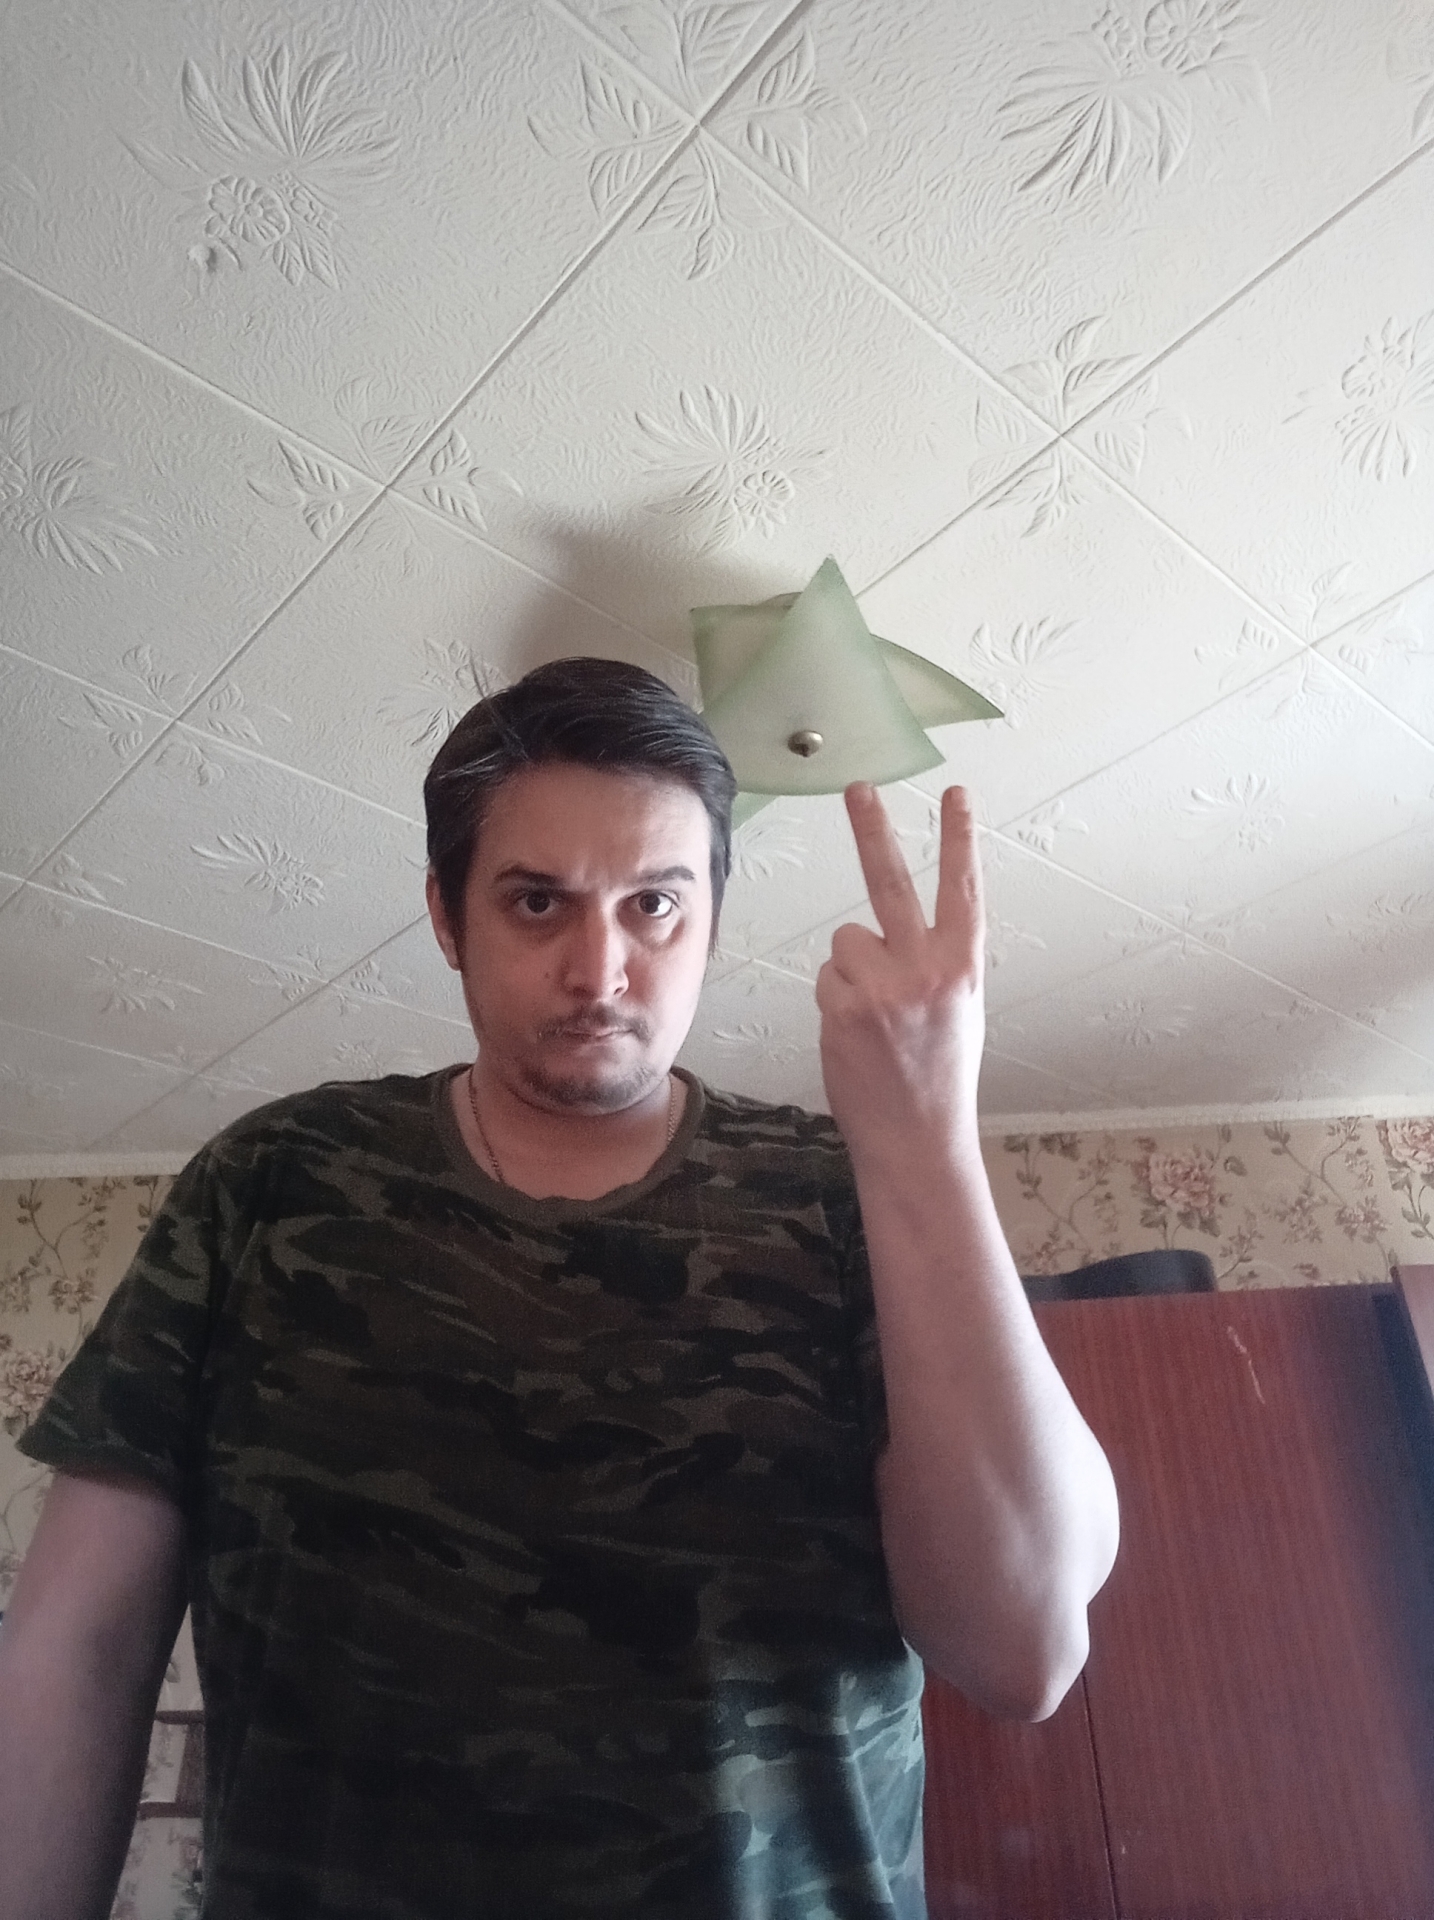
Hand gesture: peace_inverted